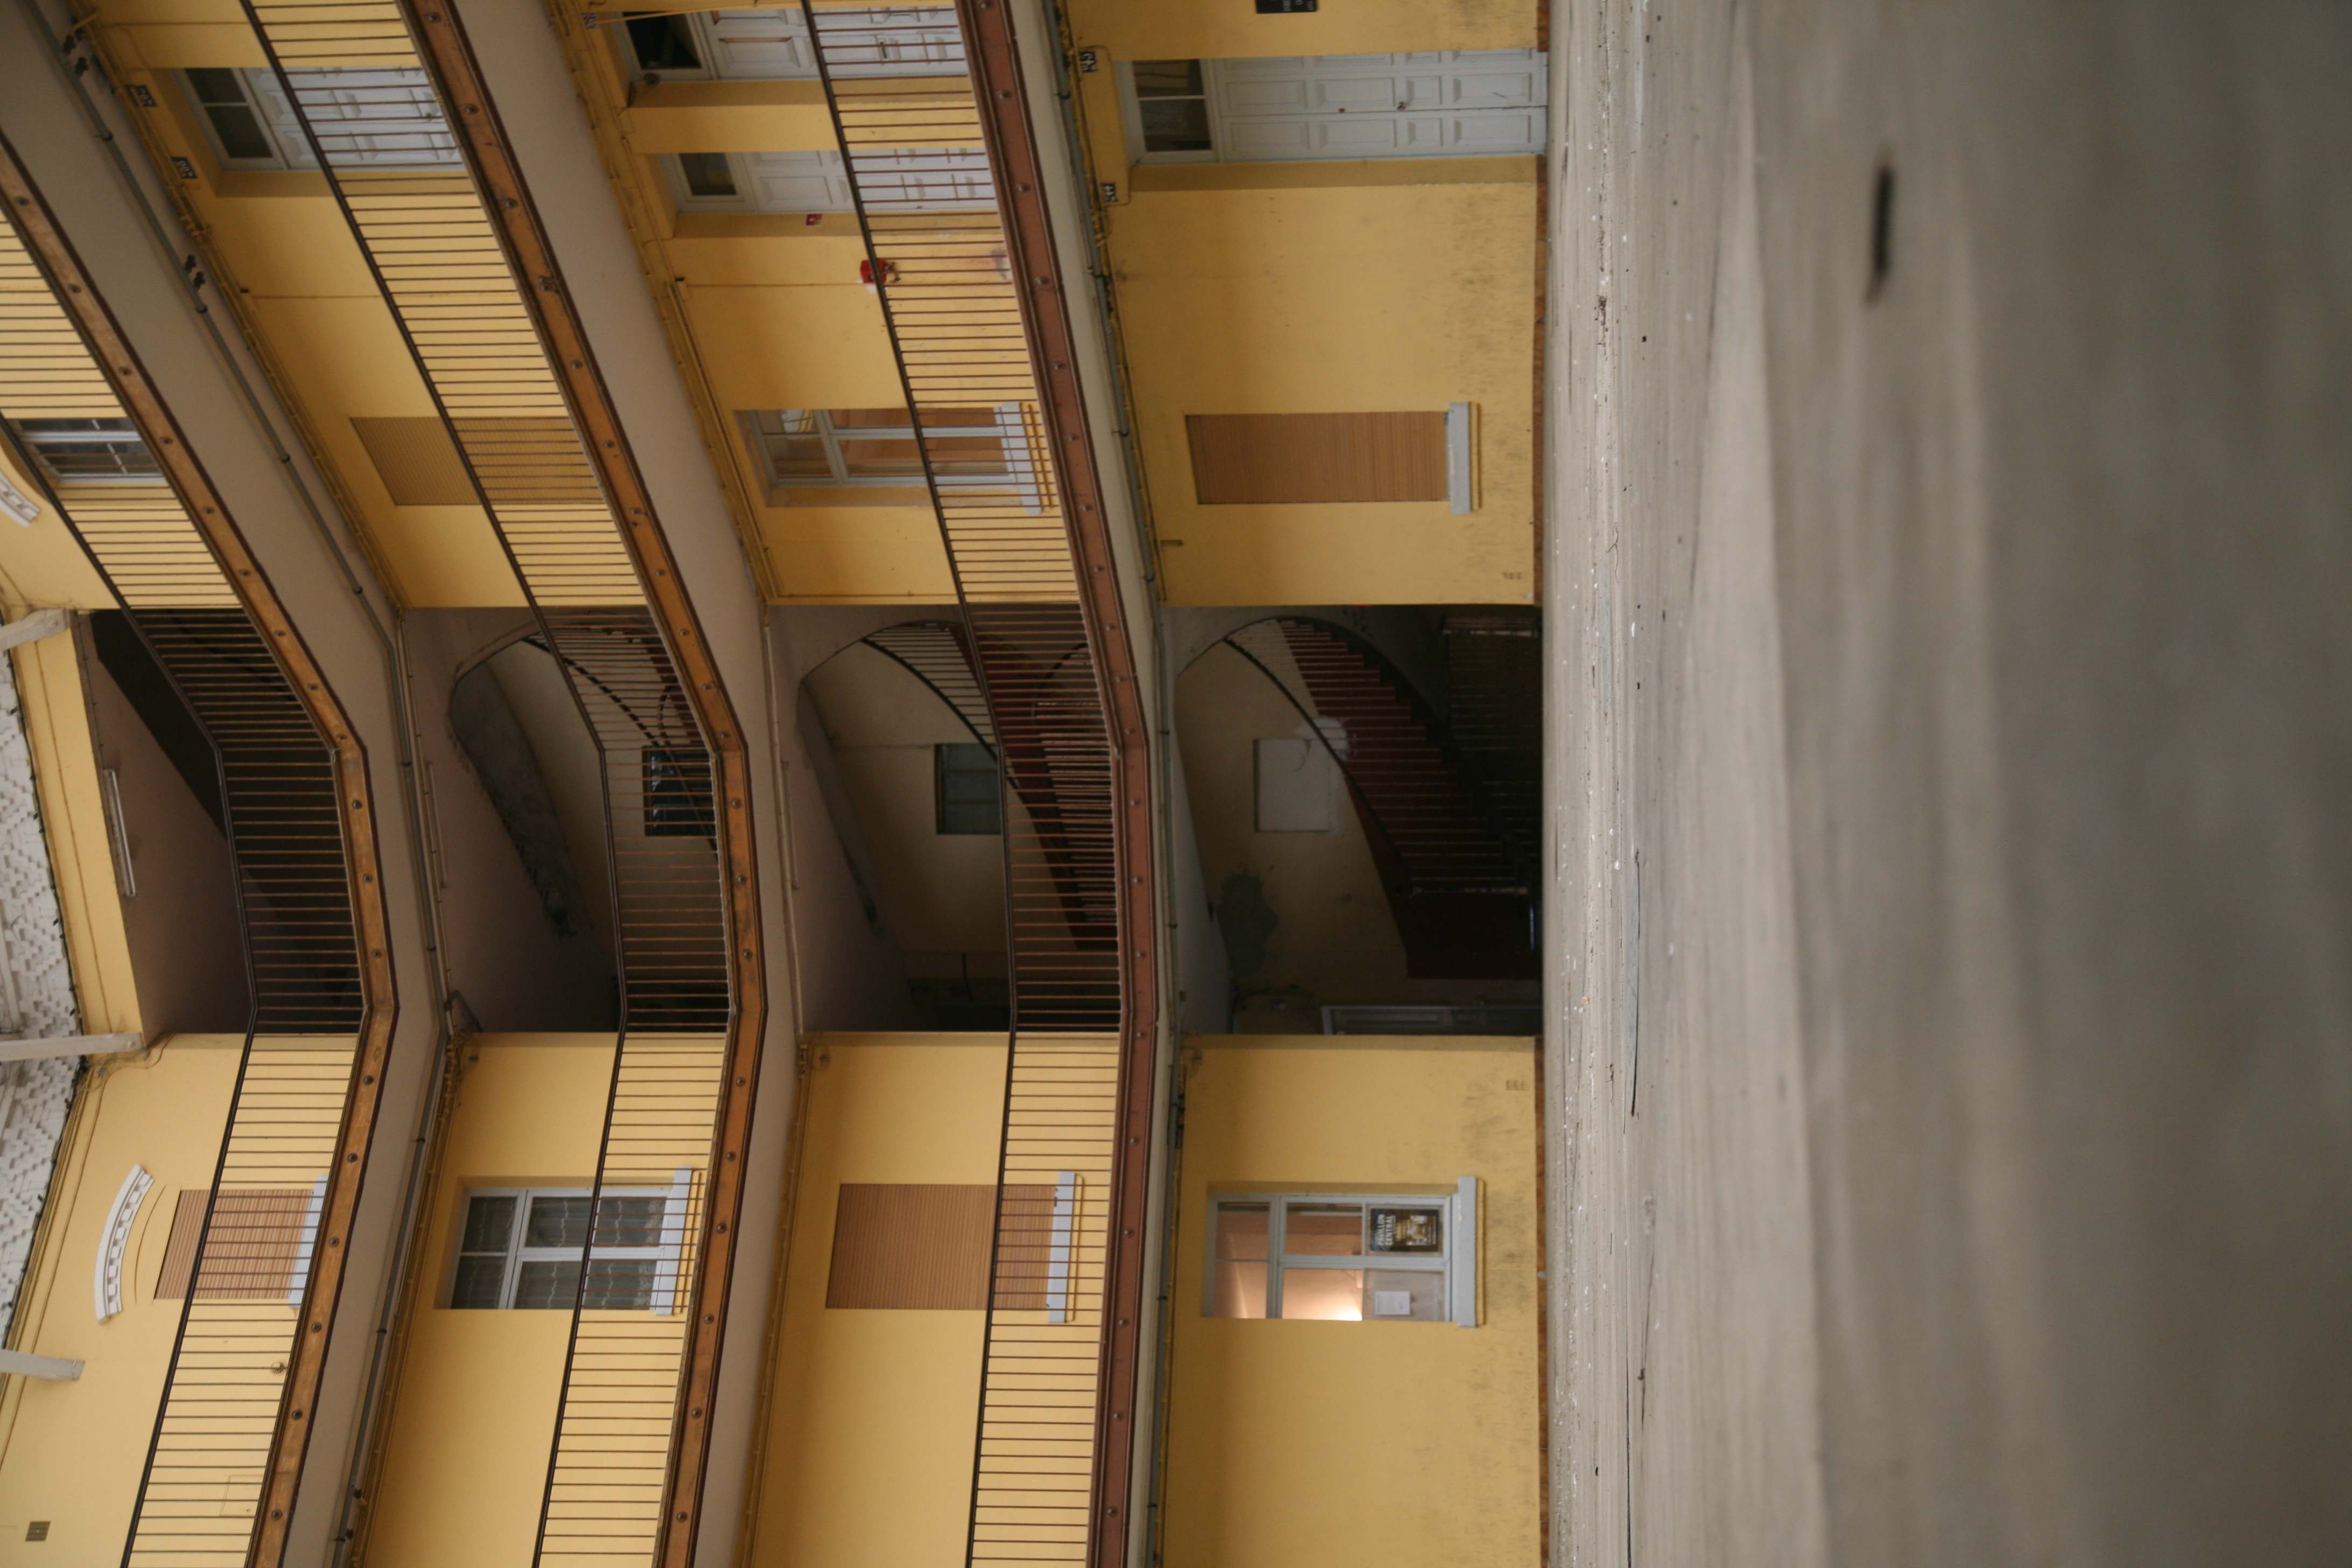
architecture, wood, road, street, house, building, city, home, wall, staircase, downtown, social, facade, apartment, interior design, arquitectura, estate, utopia, escalier, architektur, guise, socialism, neighbourhood, godin, aisne, phalanstre, familistre, palaissocial, 19me, utopie, socialpalace, urban area, residential area, window covering